Albert II, Margrave of Brandenburg-Ansbach

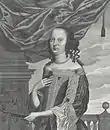
Albert's second wife, Sophie Margarete of Oettingen-Oettingen

He married for a second time on 15 October 1651 at Oettingen, to Sophie Margarete (1634–1664), daughter of Joachim Ernst, Count of Oettingen-Oettingen, with the following children: